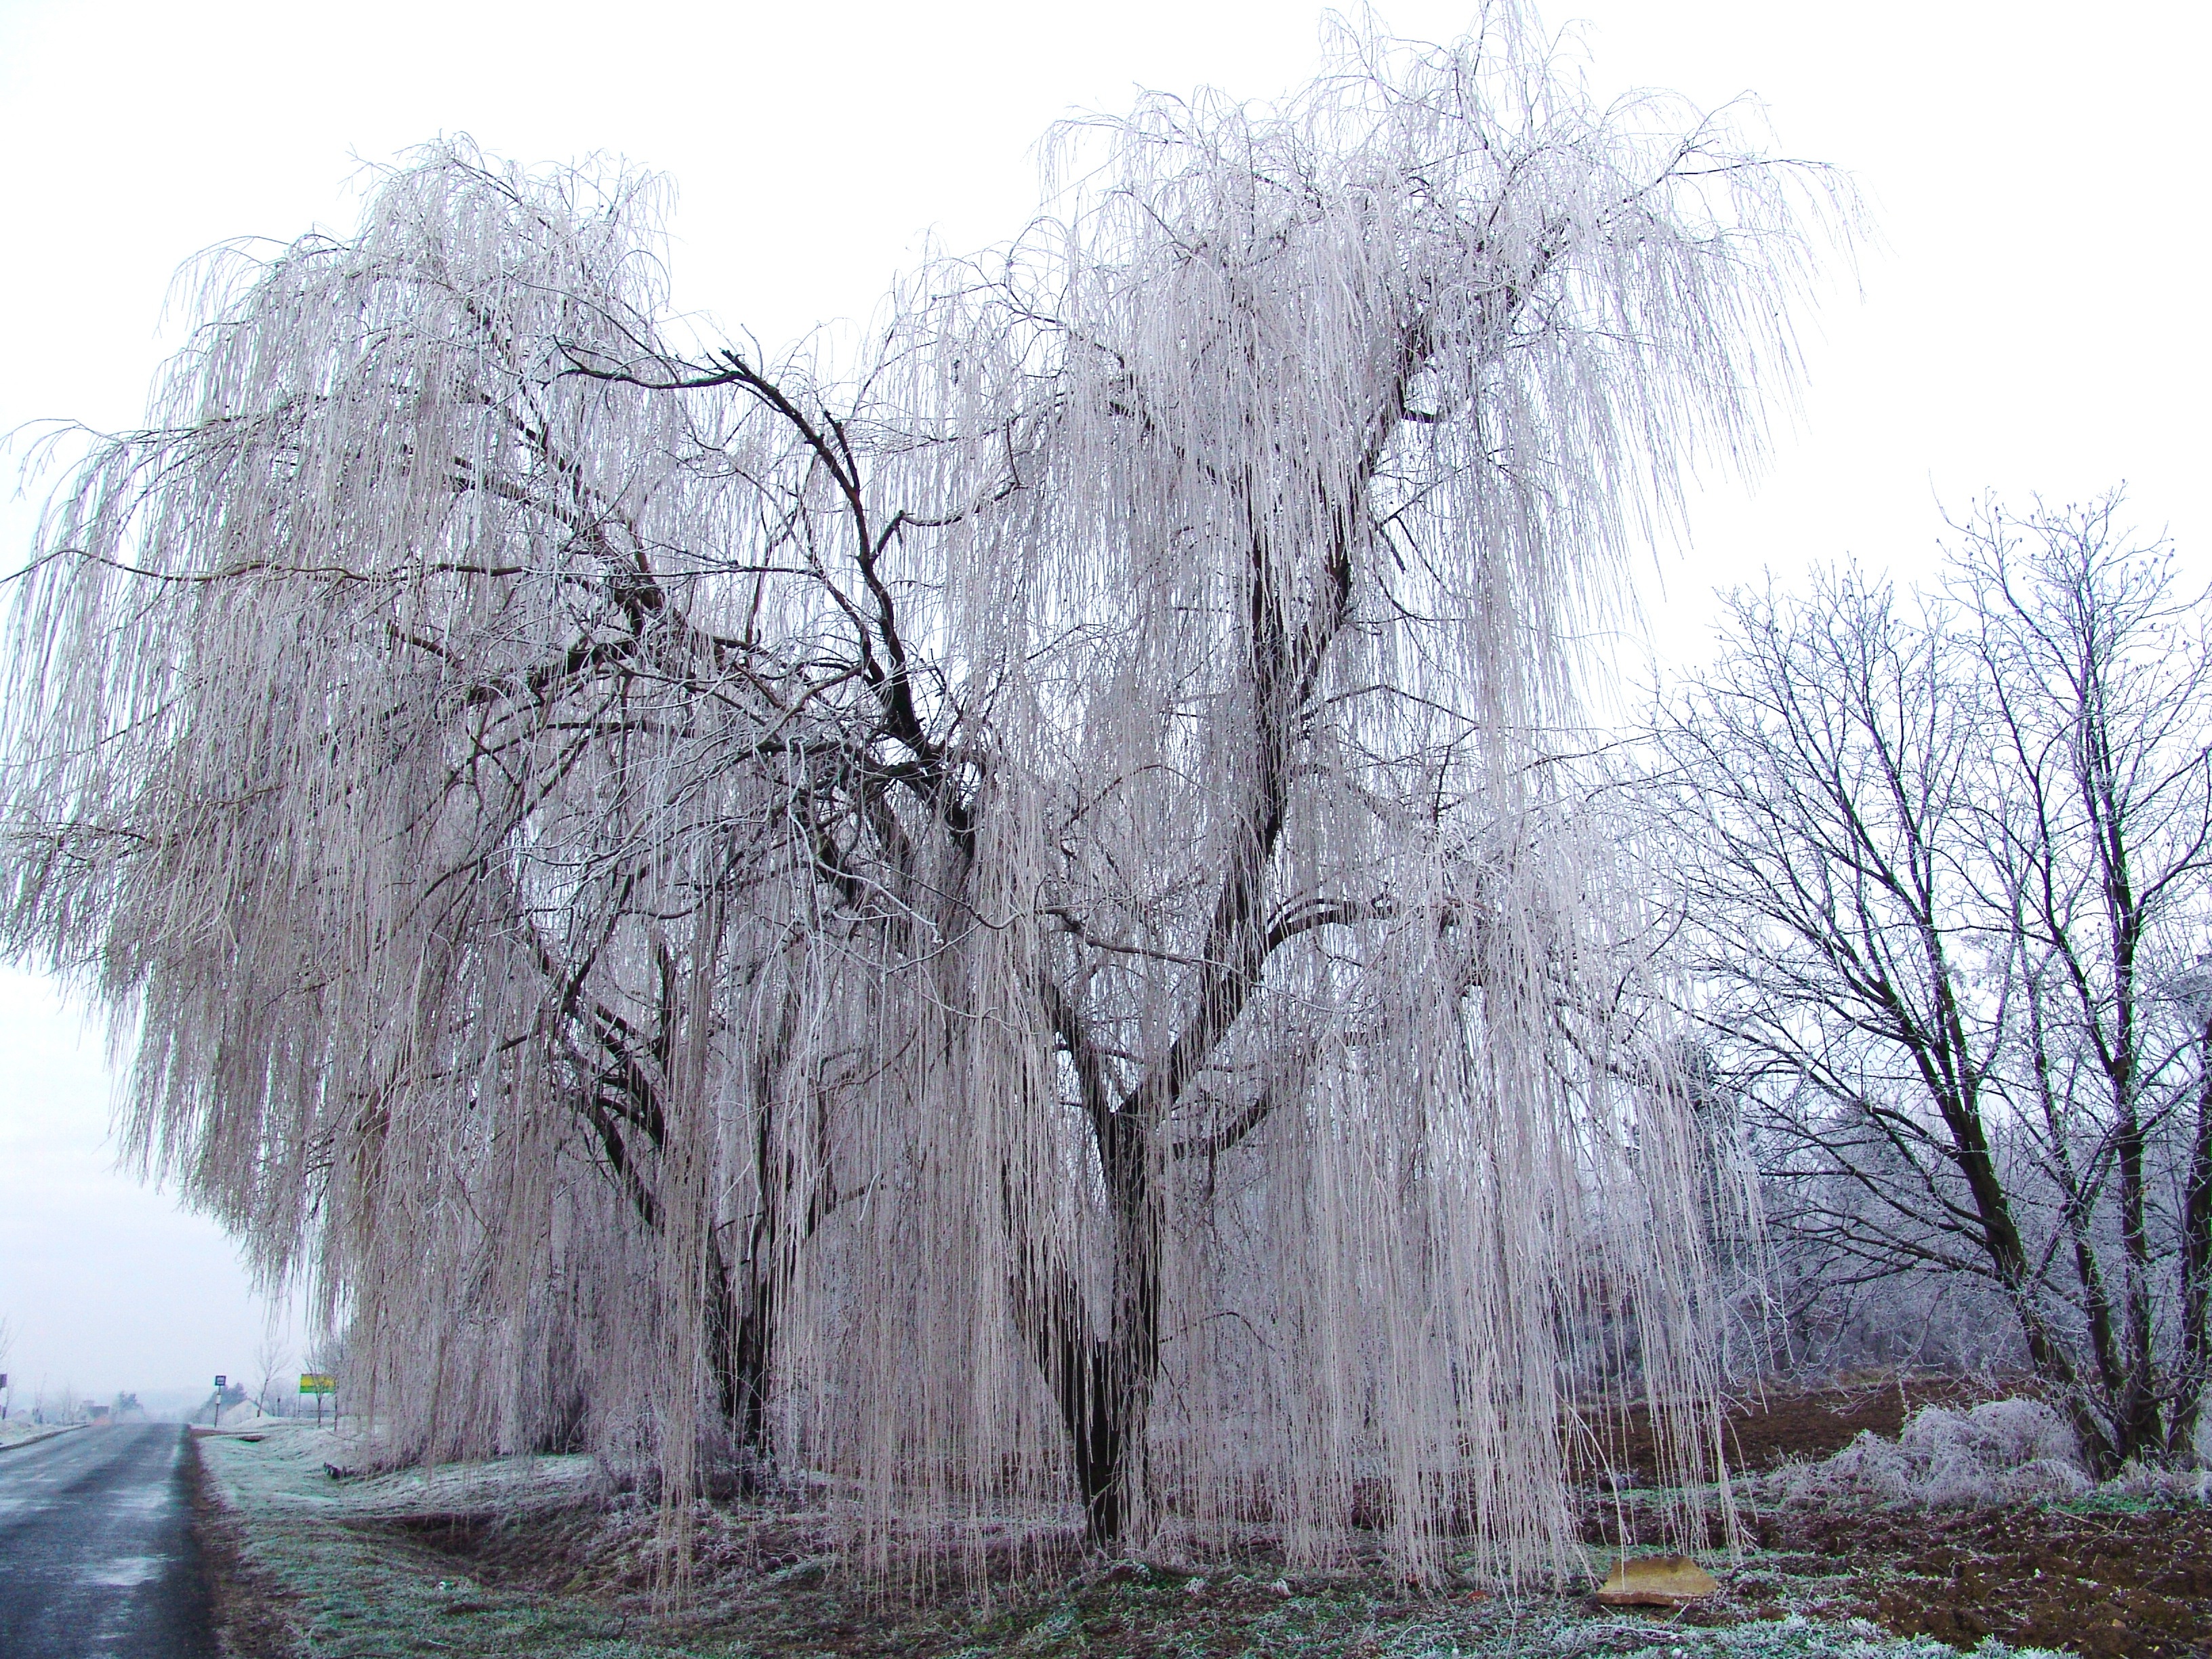
tree, branch, cold, winter, plant, wood, frost, trunk, ice, birch, pasture, frosty, flowering plant, atmospheric phenomenon, woody plant, land plant